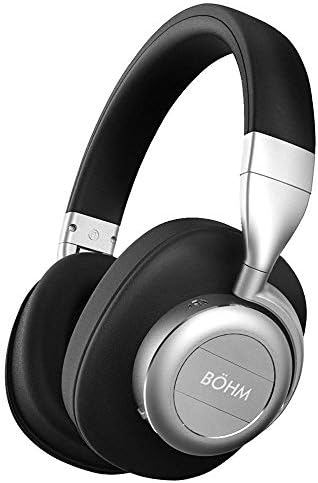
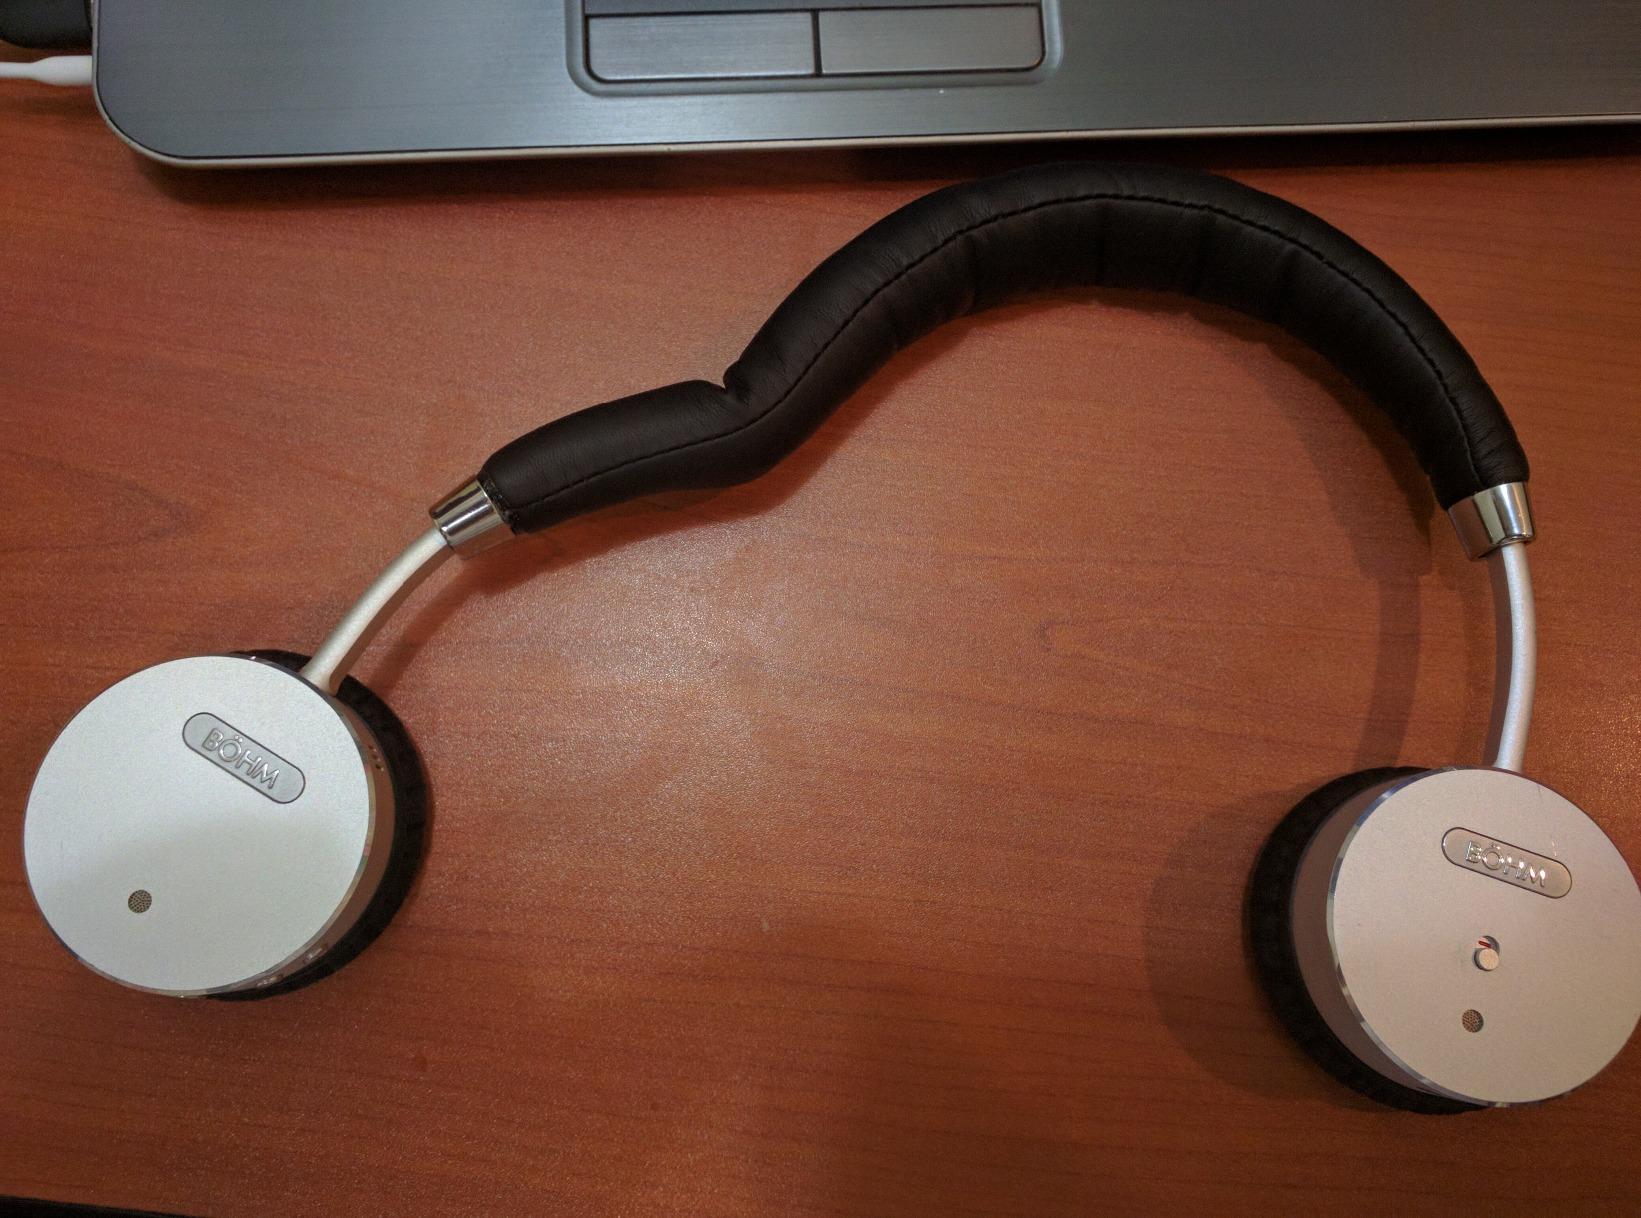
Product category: headphones
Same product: no